Barony Rosendal

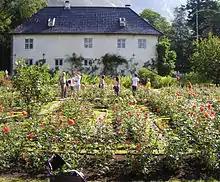
The rose garden

In 1661, Ludwig Rosenkrantz started building his own country house in Rosendal and completed this in 1665.